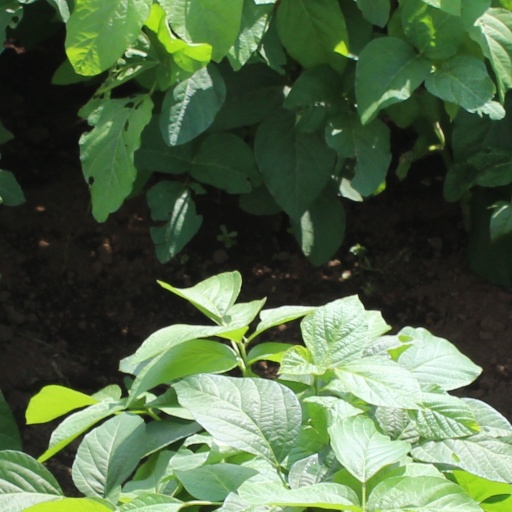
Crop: soybean